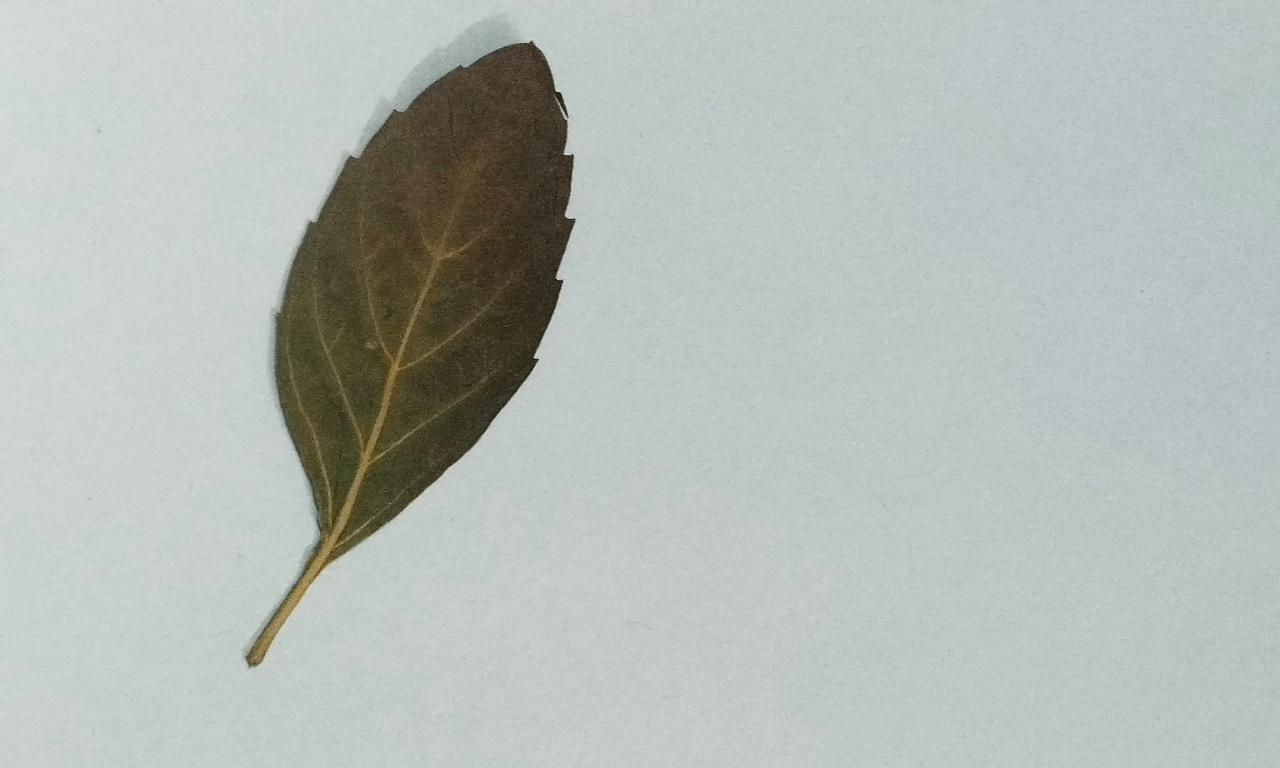
Label: Dried